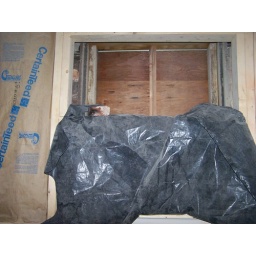
A stained glass window with 808 house number going in this space above front door.